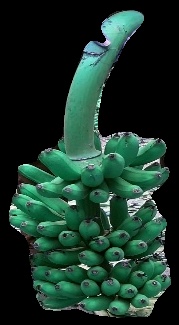
Variety: rasbale
Grade: grade1